Tim Andrews

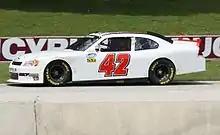
Andrews drove the Key Motorsports No. 42 at Road America in 2011.

Andrews moved up to NASCAR's national touring series in 2009, making his debut in the Nationwide Series at Nashville in the Nashville 300, finishing 33rd. He ran three further races during the 2009 season, and five in 2010, before attempting the majority of the 2011 Nationwide Series season. Andrews took over the 2nd Chance Motorsports No. 79 following the firing of previous driver Jennifer Jo Cobb; he was fired by the team after the STP 300 at Chicagoland Speedway in an incident in which the team's owner fired the entire team, with instructions to "find [their] own way back to Charlotte". He drove most of the remainder of the year for Key Motorsports.